Ghali (ship)

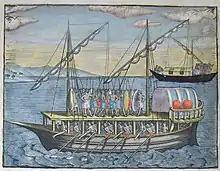
A galley from Banten, 1598. Four cetbang can be seen.

Two Dutch engravings from 1598 and 1601 depicted galley from Banten and Madura. They had two and one masts, respectively. The major difference from Mediterranean galleys, this galley had raised fighting platform called ""balai"" in which the soldier stood, a feature common in warships of the region. Javanese galleys and galley-like vessels are built according to instruction from Turks living in Banten.